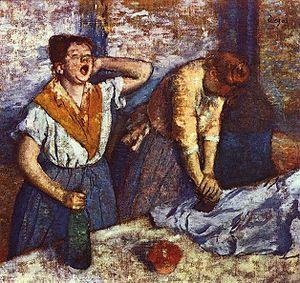
Le repassage consiste à lisser une pièce de tissu, généralement les vêtements et le linge de maison venant d'être lavés, afin d'en retirer les plis. L'outil principalement utilisé est appelé fer à repasser, bien que de nos jours, celui-ci ne soit plus constitué de fer.